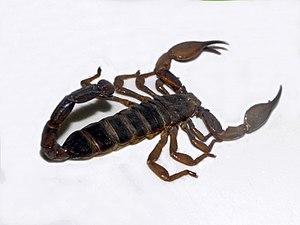
Nebo hierichonticus est une espèce de scorpions de la famille des Diplocentridae.